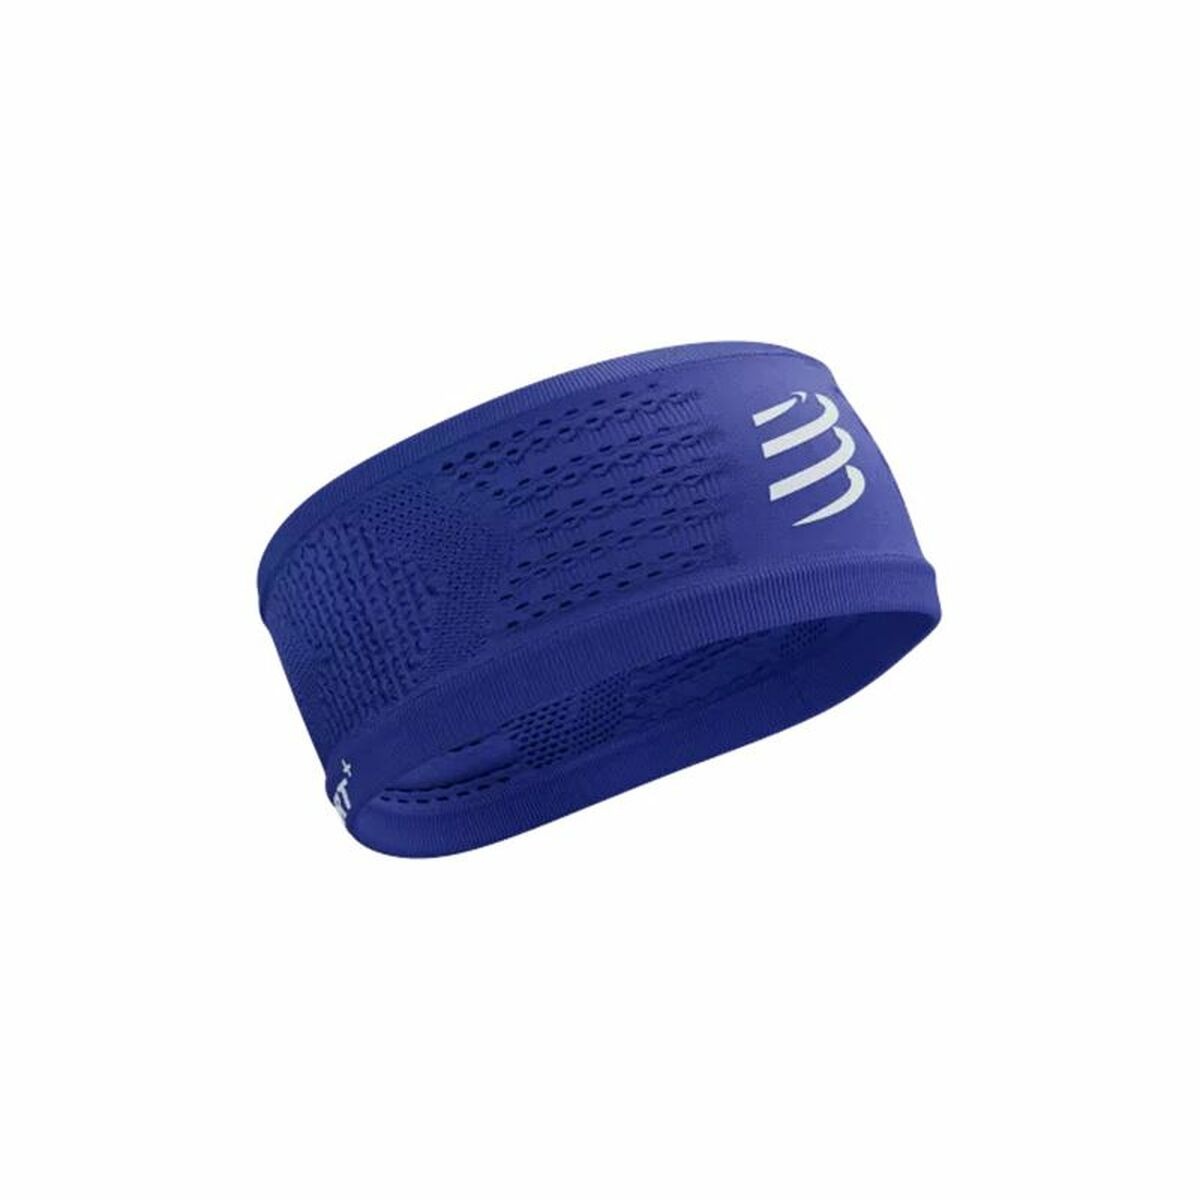
Sportriem voor op het hoofd Compressport On/Off
Blijf in vorm en ontdek de laatste nieuwtjes in de sector om met de beste garanties te kunnen sporten! Koop Sportriem voor op het hoofd Compressport On/Off voor de beste prijs en genieten van een gezond leven! Kleur: Blauw Geslacht: Uniseks Maat: Één maat
Brand: Compressport
Category: Sporting Goods > Athletics > Wrestling > Wrestling Protective Gear > Wrestling Headgear